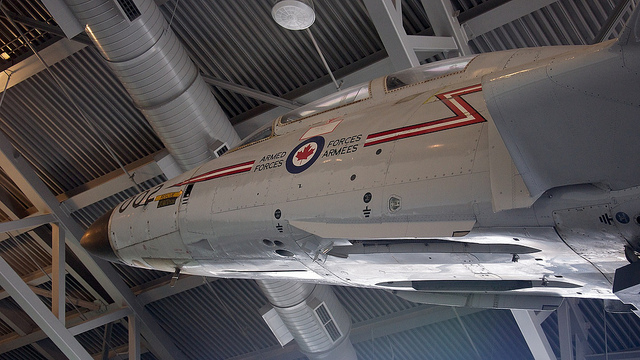
An aircraft that is inside of a building.